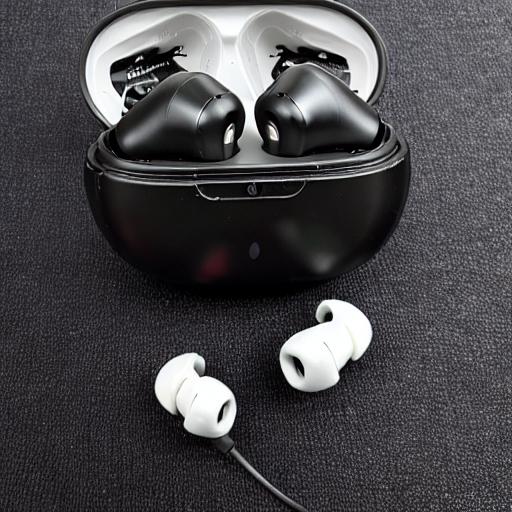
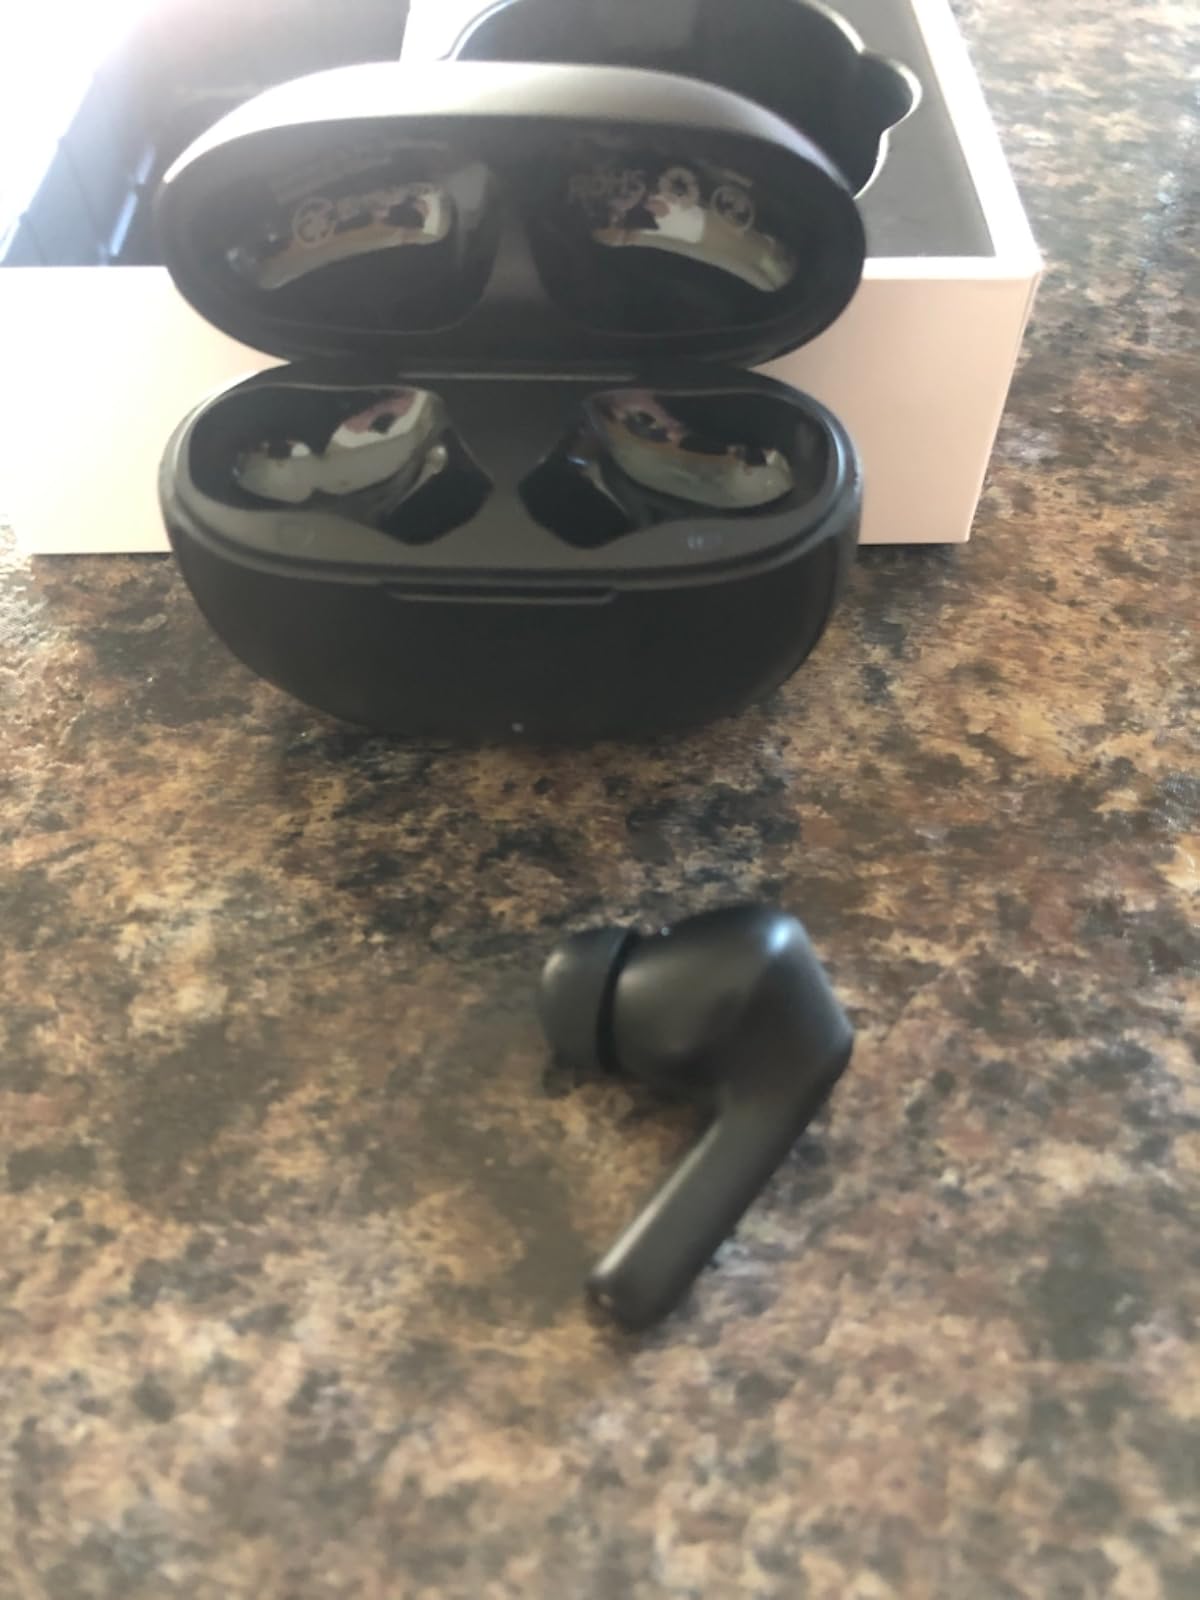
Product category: earbuds
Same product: no